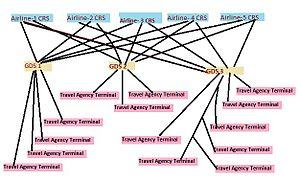
Global Distribution Systems est un logiciel de gestion des réservations de prestation de voyage dans le monde pour les voyagistes.